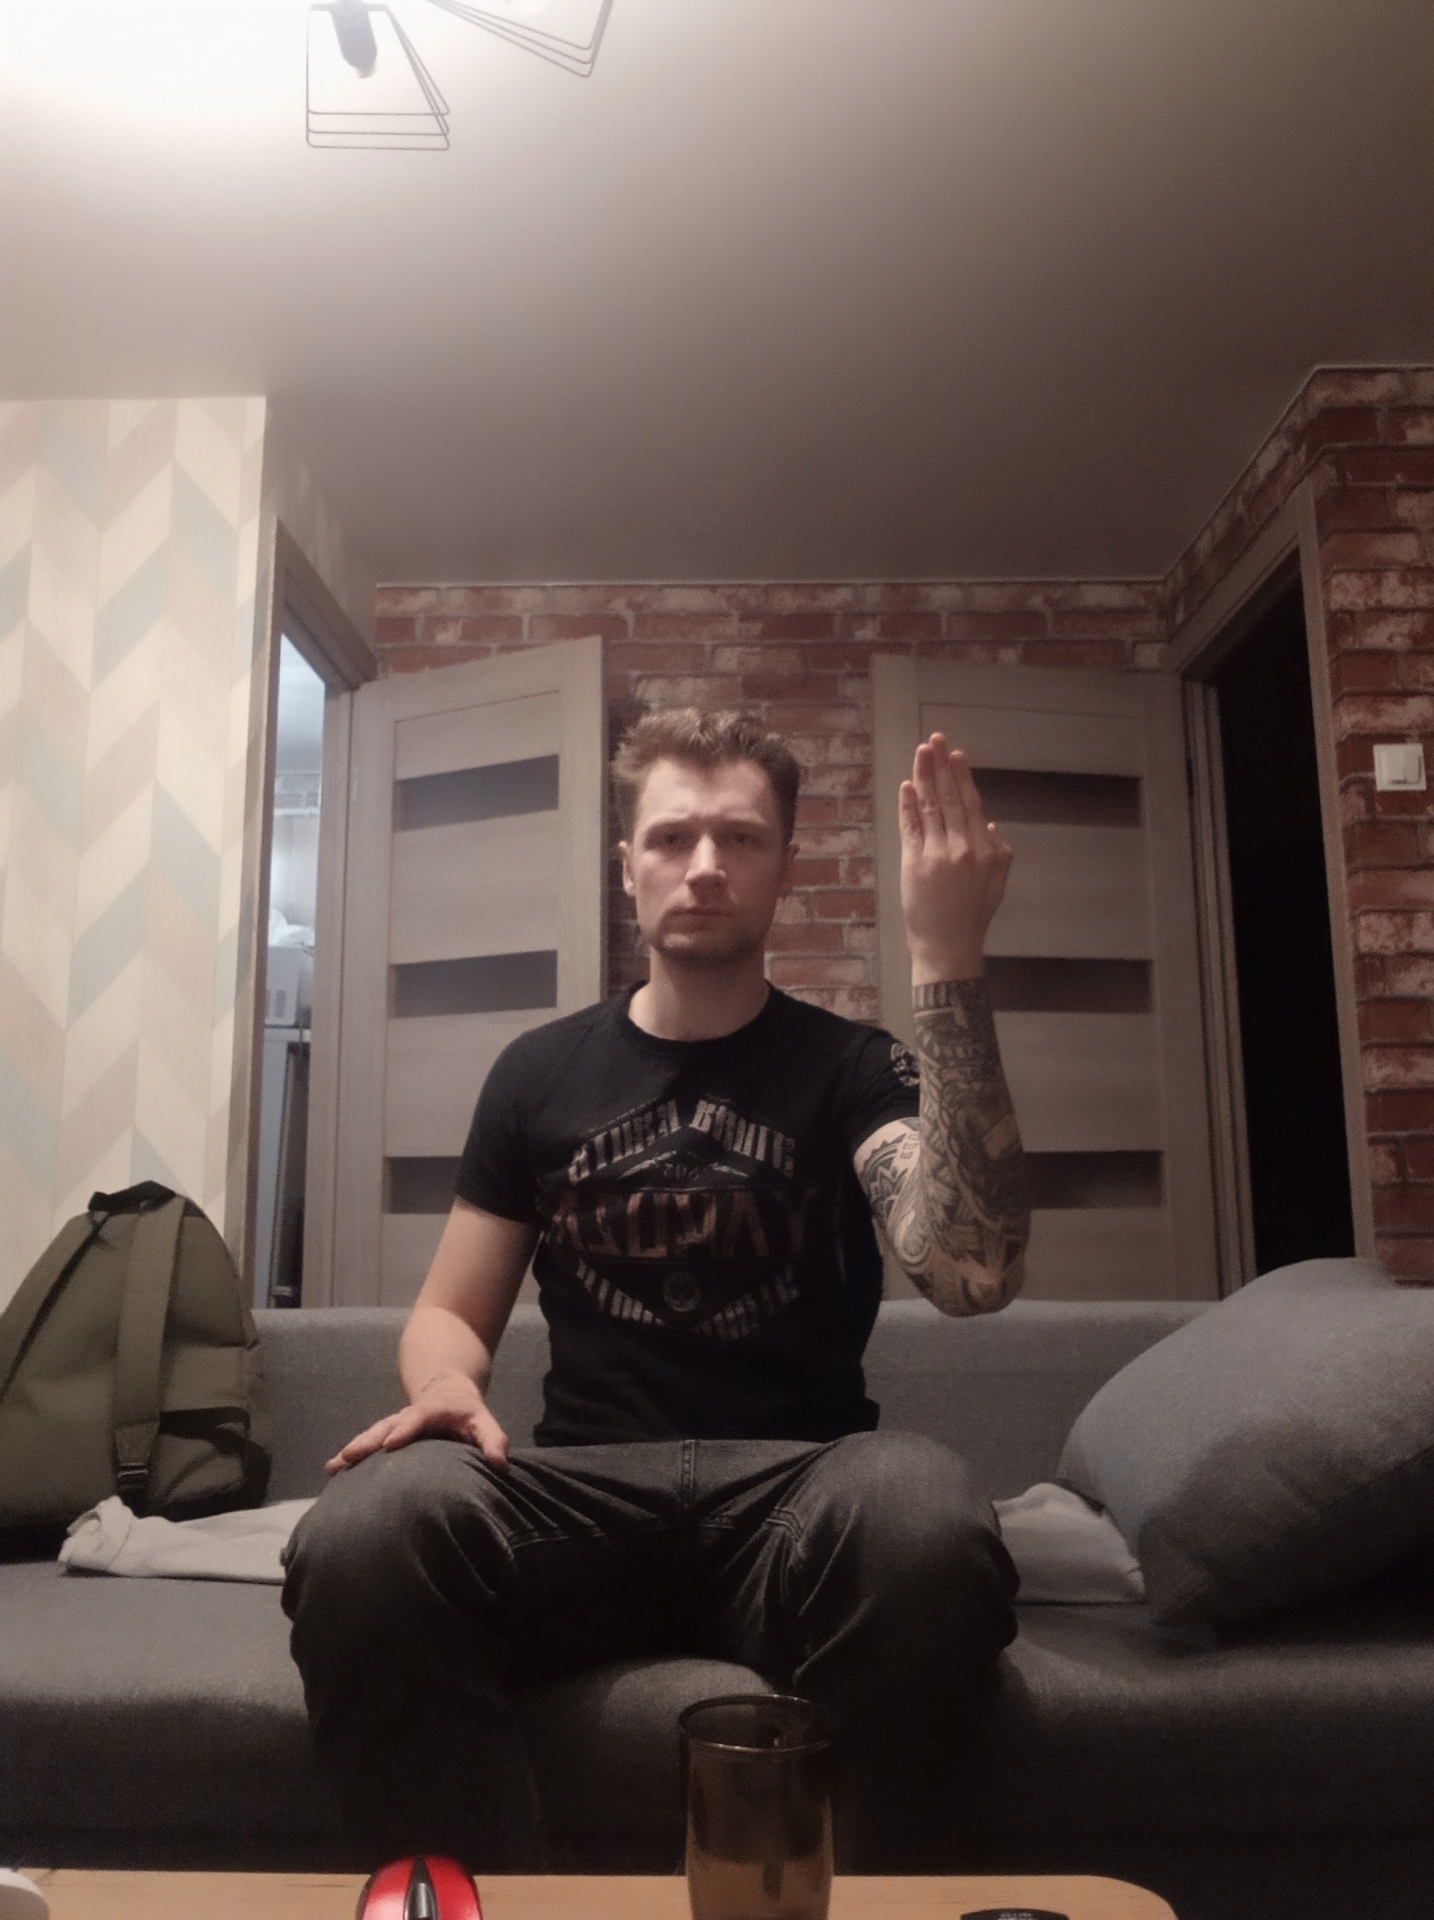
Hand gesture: stop_inverted